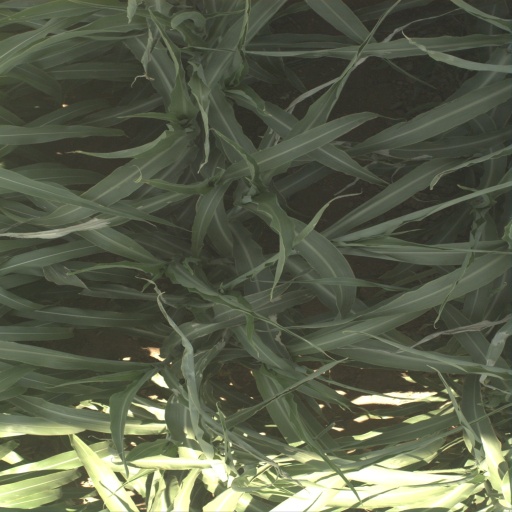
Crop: sorghum